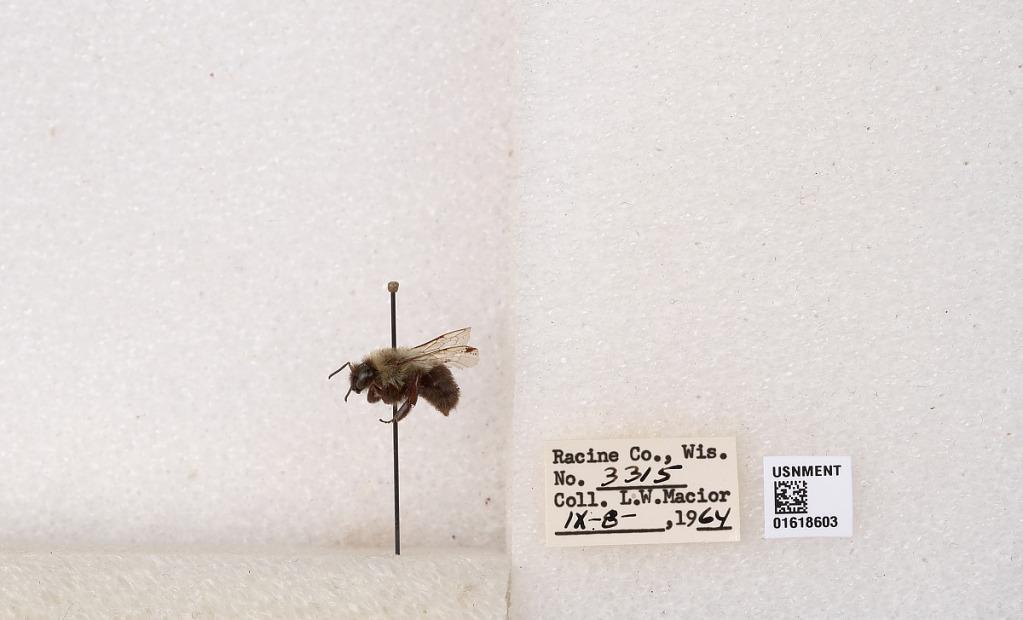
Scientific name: Bombus impatiens Cresson
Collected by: L. Macior
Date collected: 1964-9-8
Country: United States
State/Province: Wisconsin
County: Racine
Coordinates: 42.7299, -87.8123